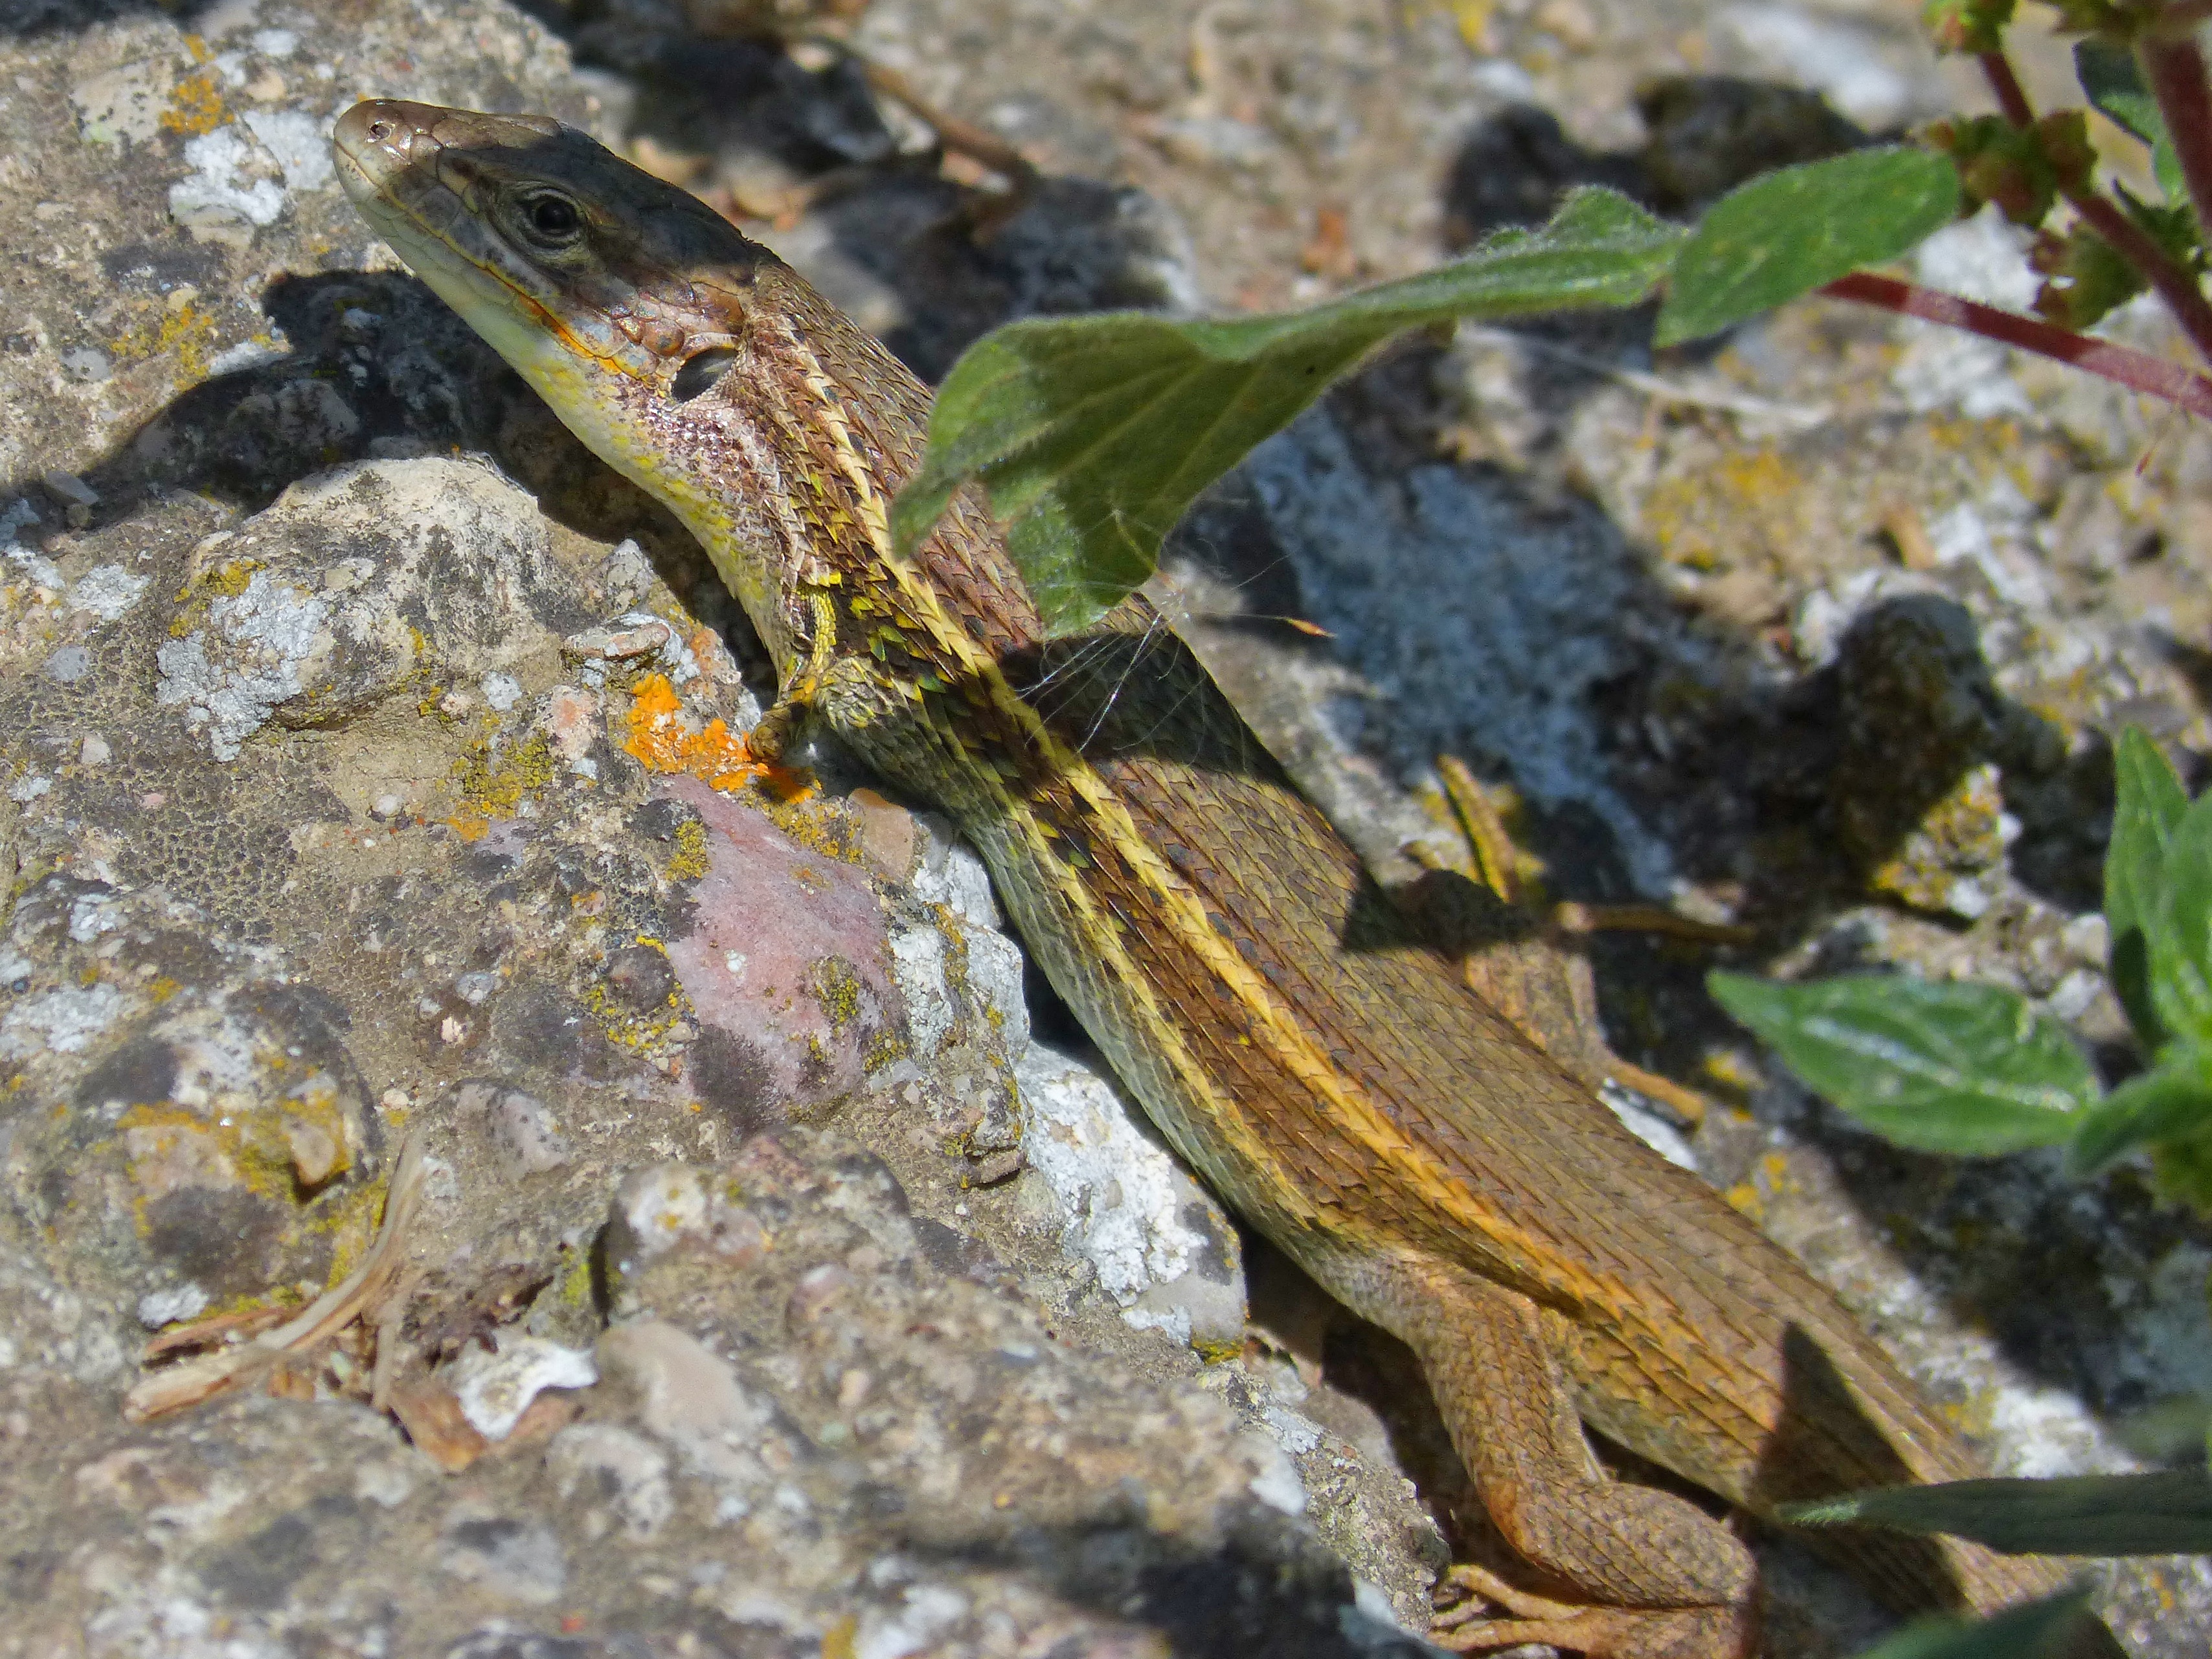
rock, wildlife, reptile, amphibian, fauna, lizard, vertebrate, newt, sargantana, lacerta, agamidae, garter snake, dactyloidae, scaled reptile, salamandridae, lacertidae, lissotriton, smooth newt